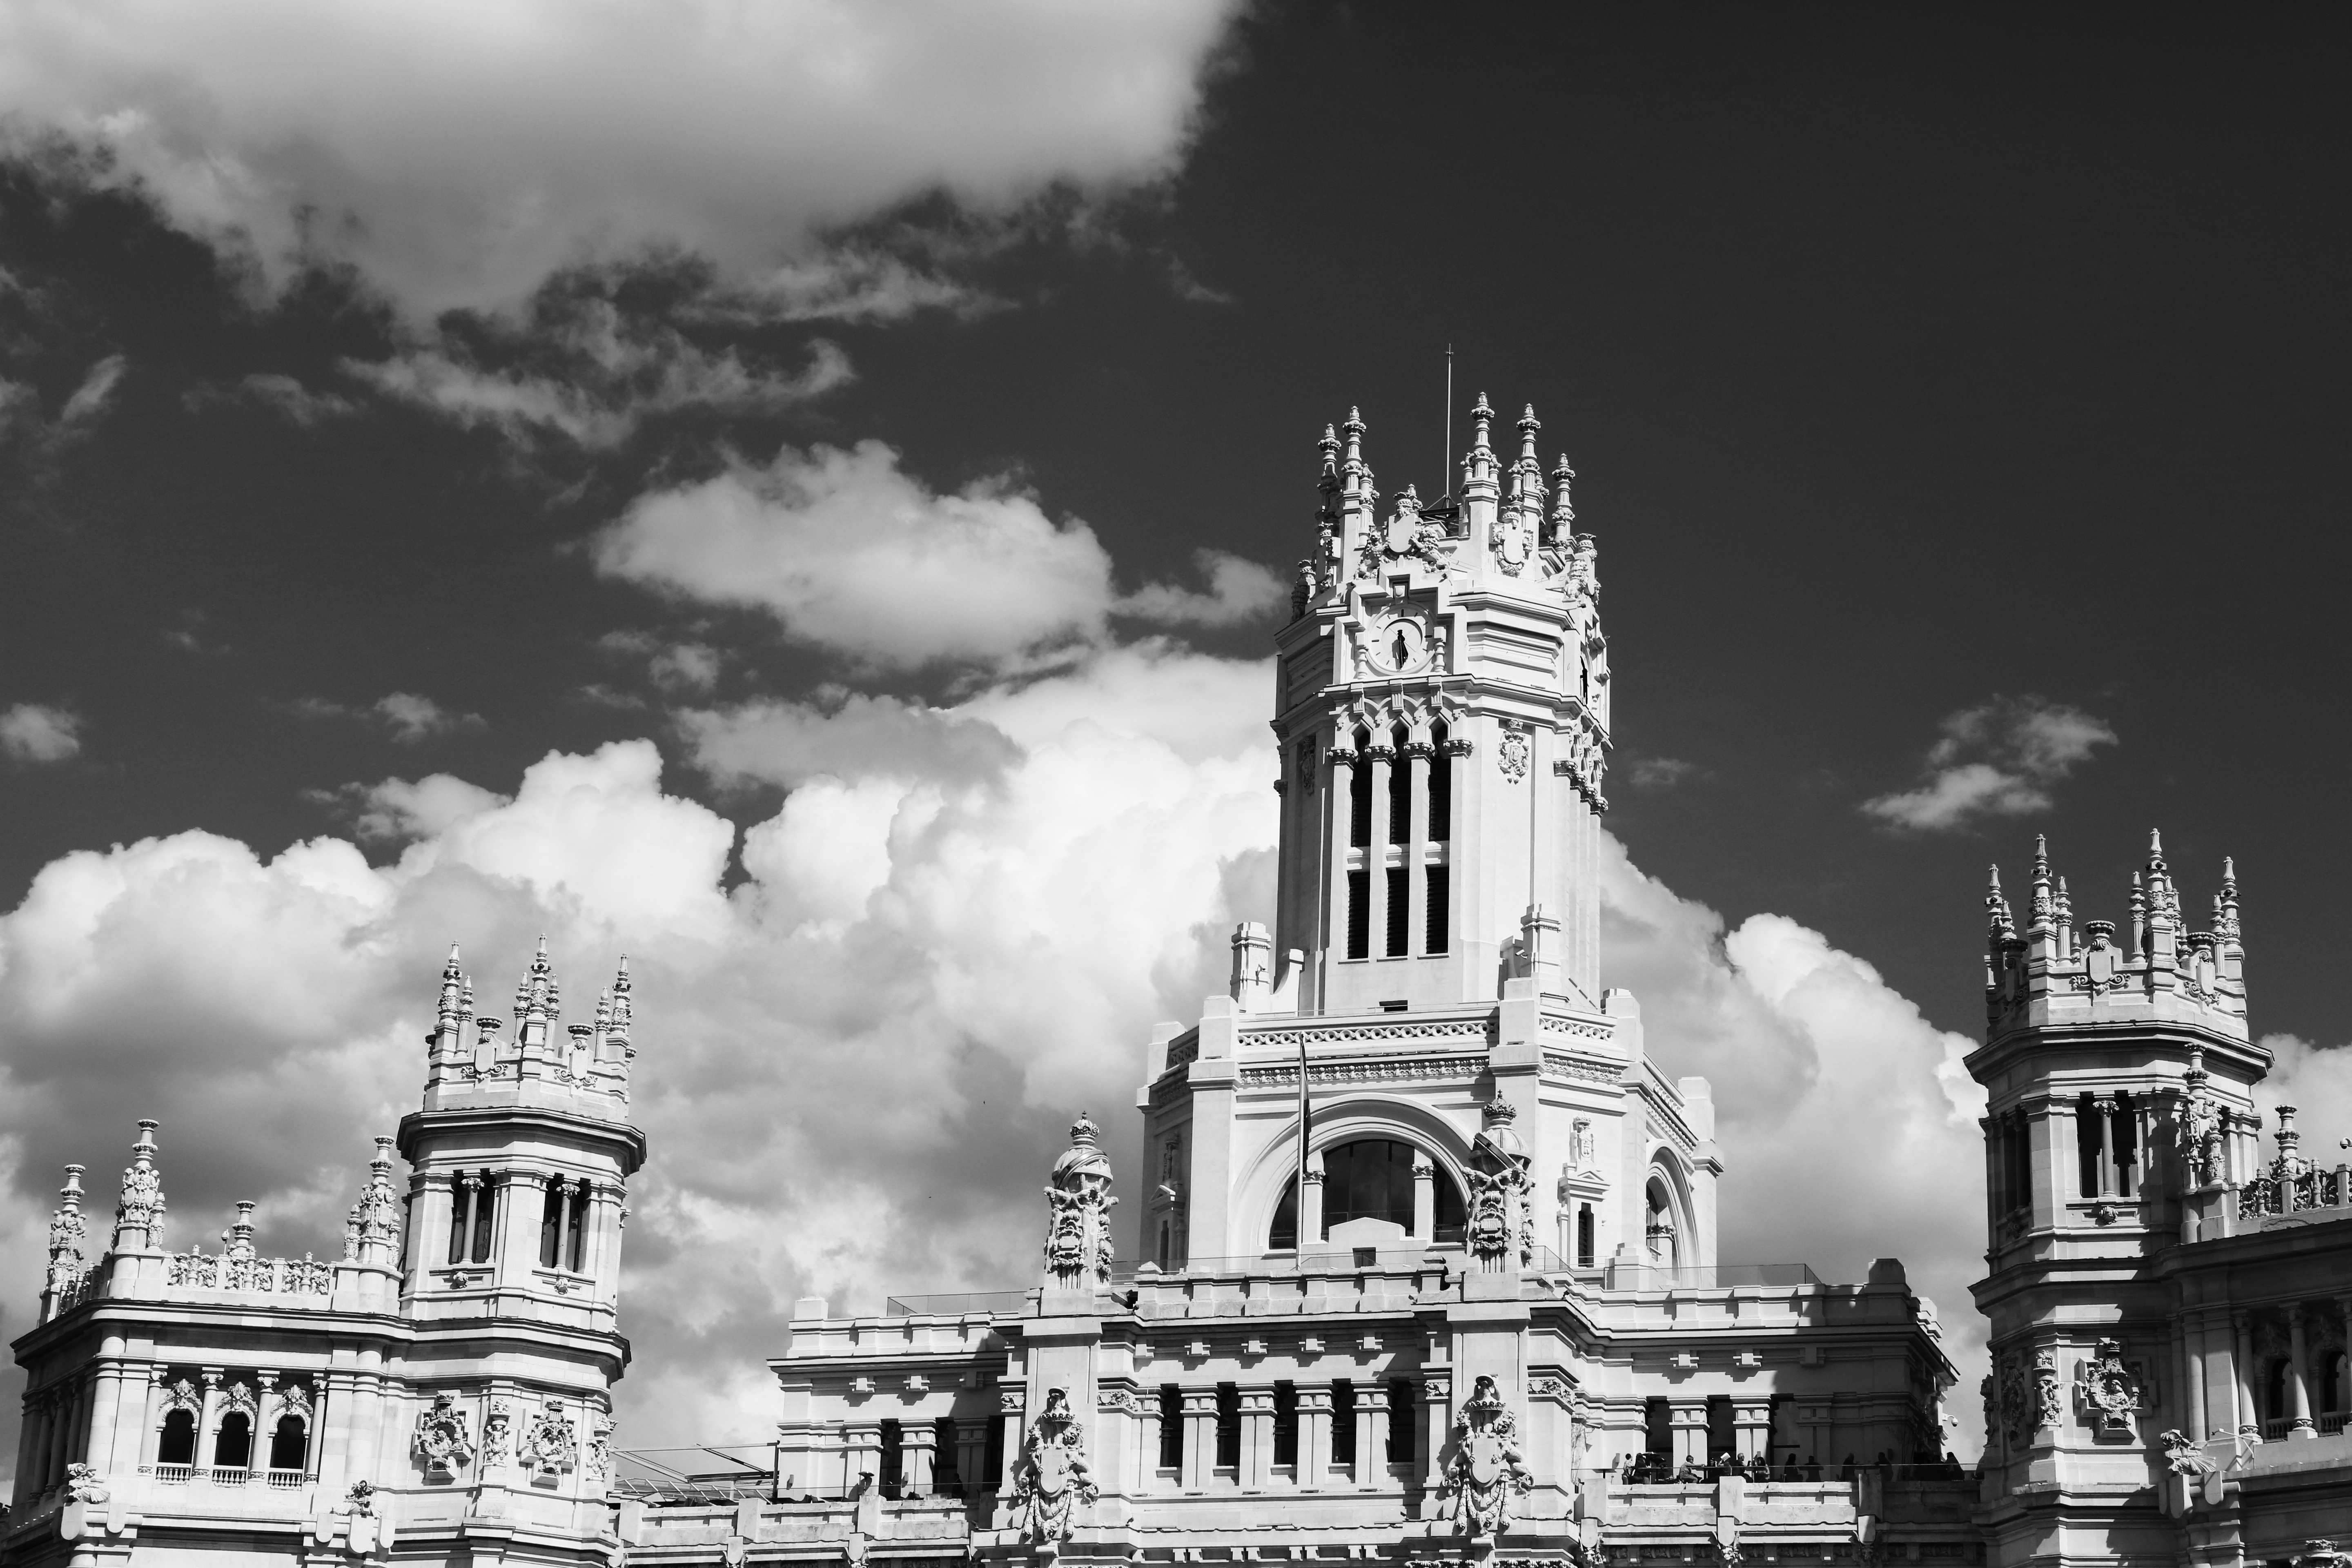
black and white, architecture, sky, white, photography, clock, building, city, cityscape, europe, tower, castle, landmark, church, cathedral, monochrome, place of worship, belgium, clouds, parliament, government, council, bruges, metropolis, monochrome photography